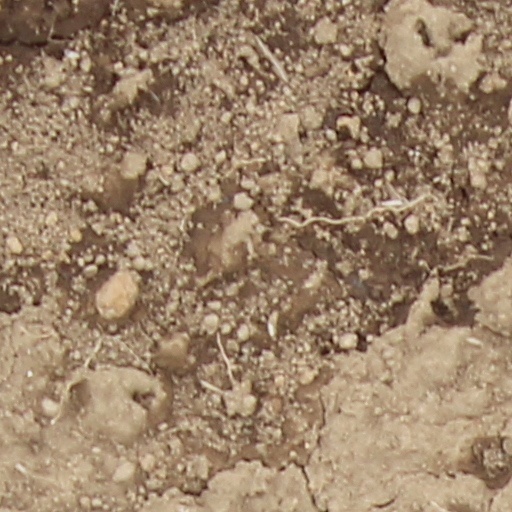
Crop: wheat